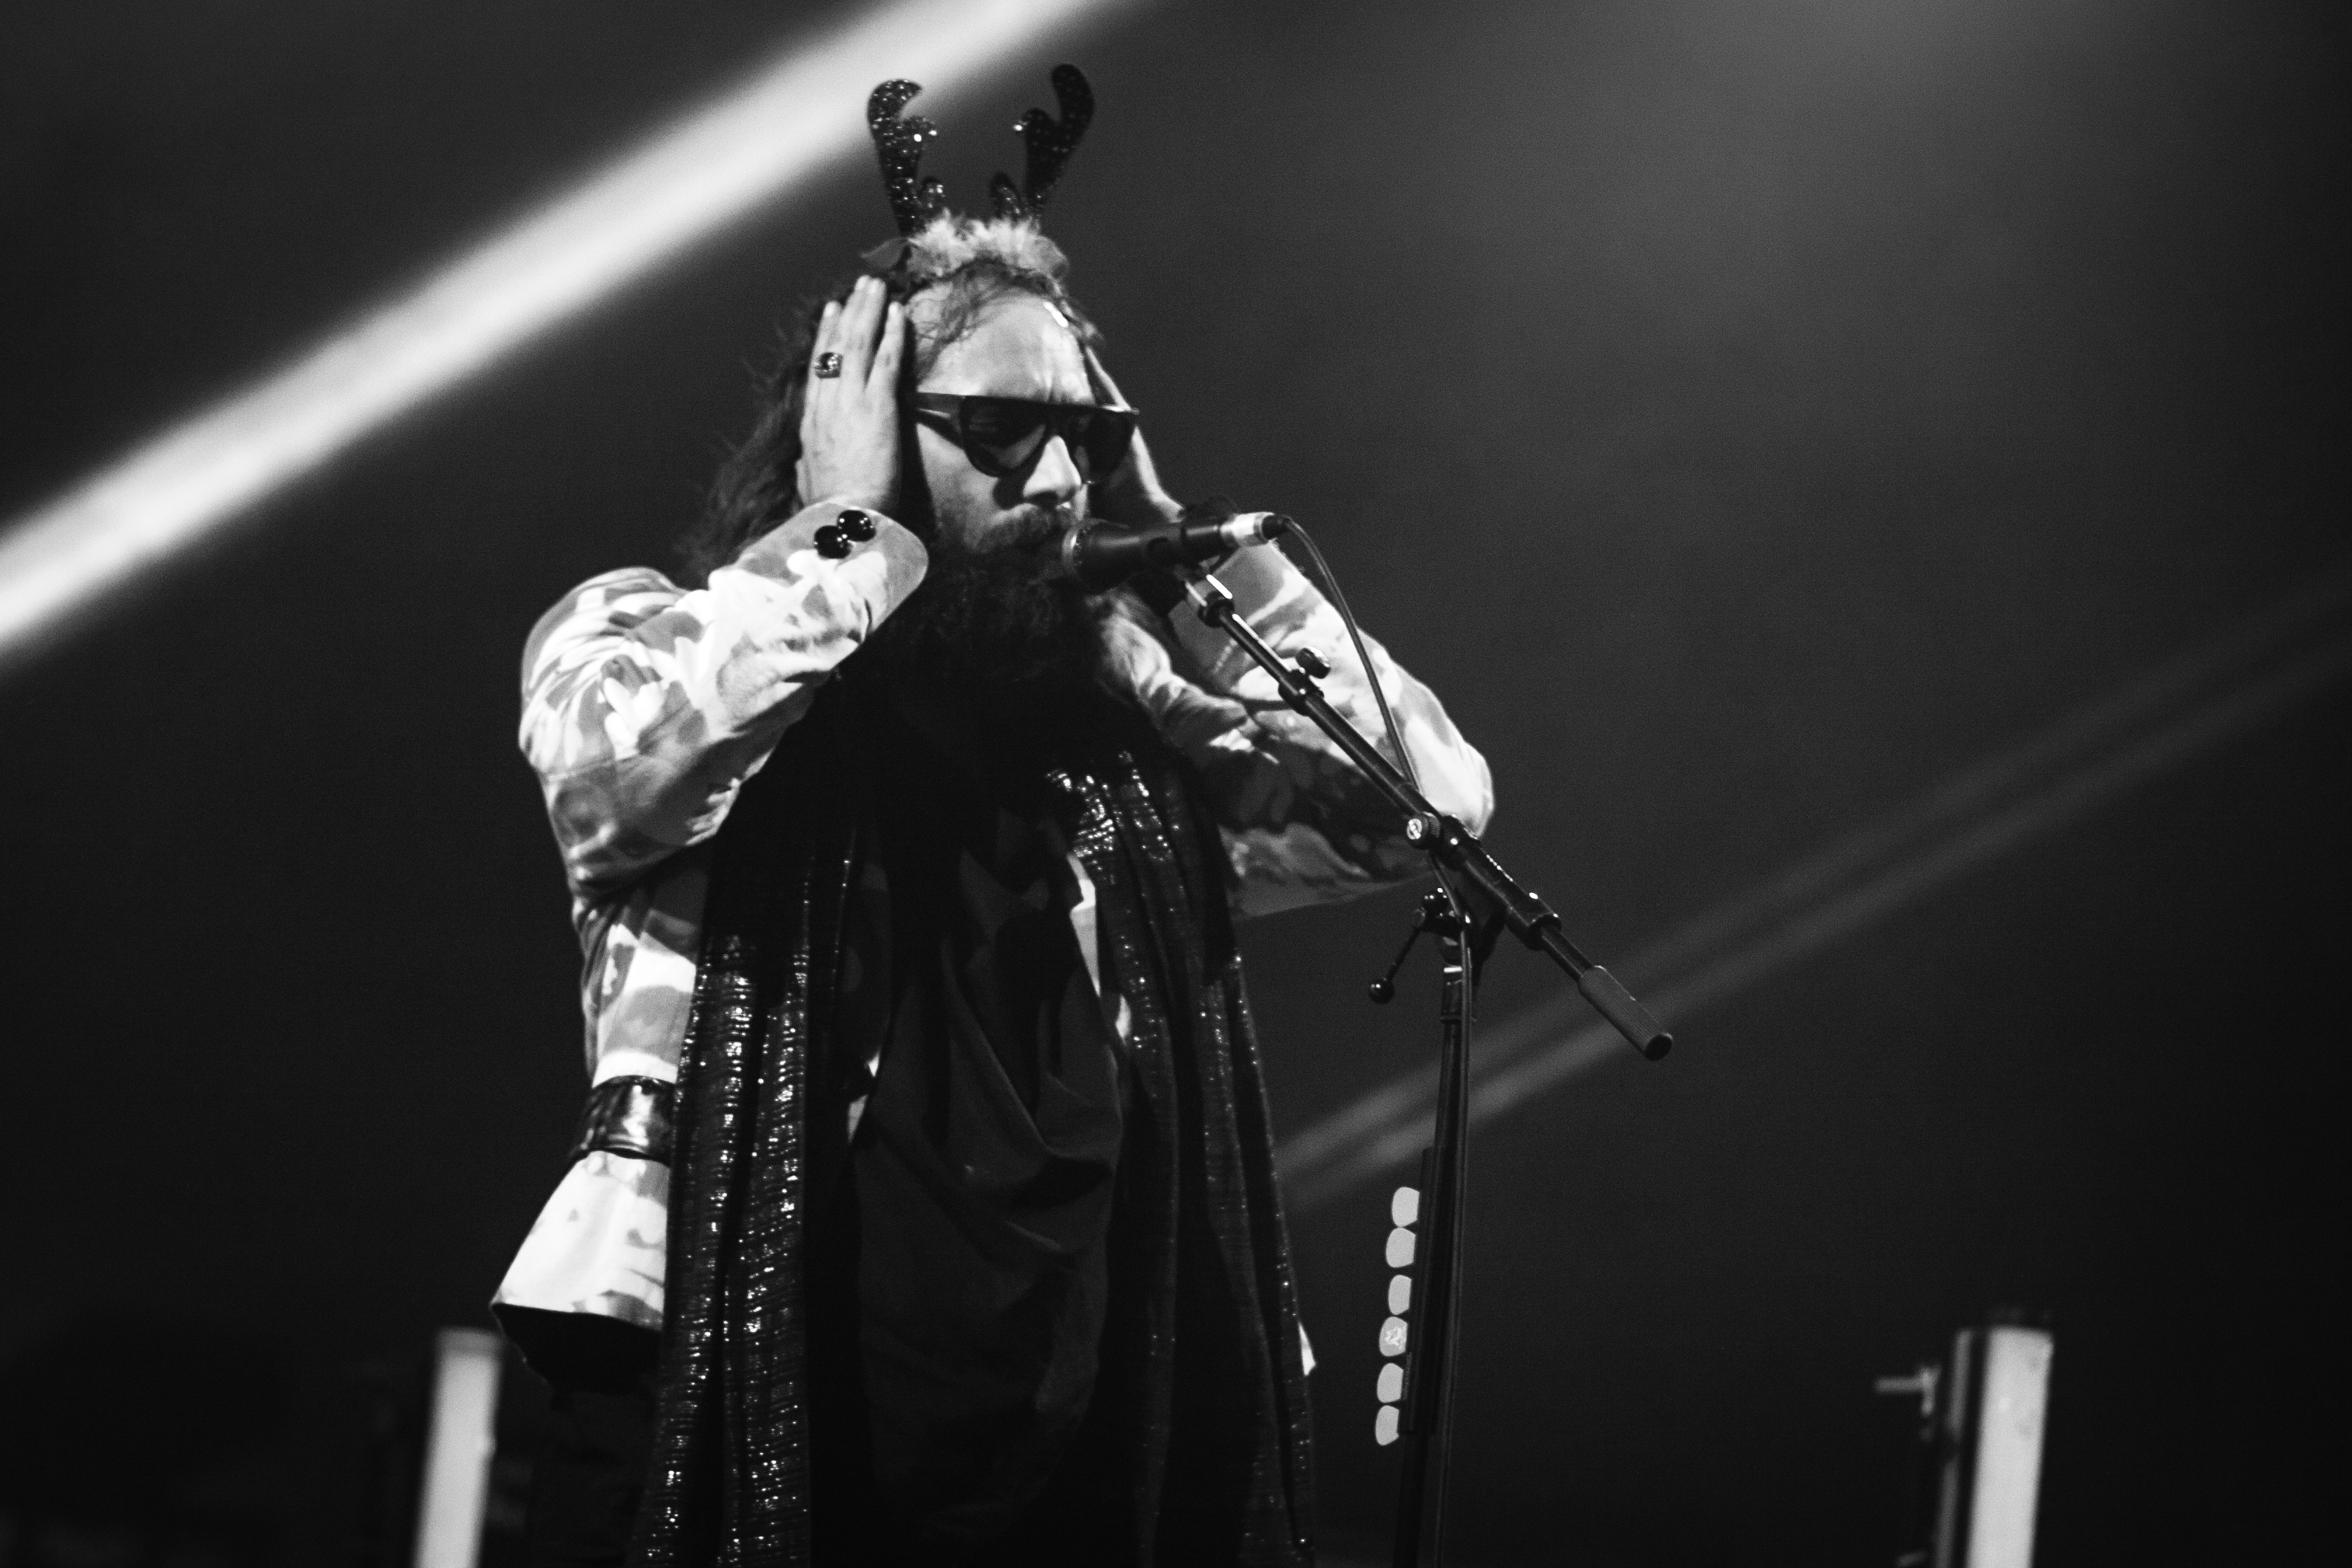
music, black and white, concert, live, canon, musician, black, monochrome, performance art, festival, 40d, gig, stage, 2012, dour, alliance, bleue, sbastien, tellier, performance, bassist, singing, guitarist, entertainment, performing arts, monochrome photography